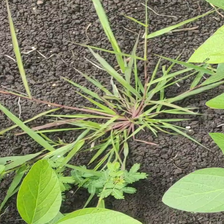
Weed species: Digitaria_SP_(Digitaria Sanguinalis )